Athens–Piraeus Electric Railways

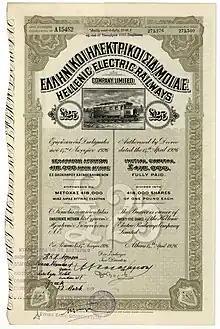
Share of the Hellenic Electric Railways Company Ltd., issued 14. April 1926

In 1926 the SAP S.A. was bought by the "Power and Traction Finance Ltd" and renamed "Ellinikoi Ilektrikoi Sidirodromoi" (E.I.S., or , translated as "Hellenic Electric Railways"). In 1926 the sister company "Ilektriki Etaireia Metaforon" or H.E.M., also part of "Power Group", took over the Lavrion Square-Strofyli railway. This line was eventually converted to standard gauge, double track and became an extension of the existing line, reaching Attiki in 1948 and Kifissia in 1958.